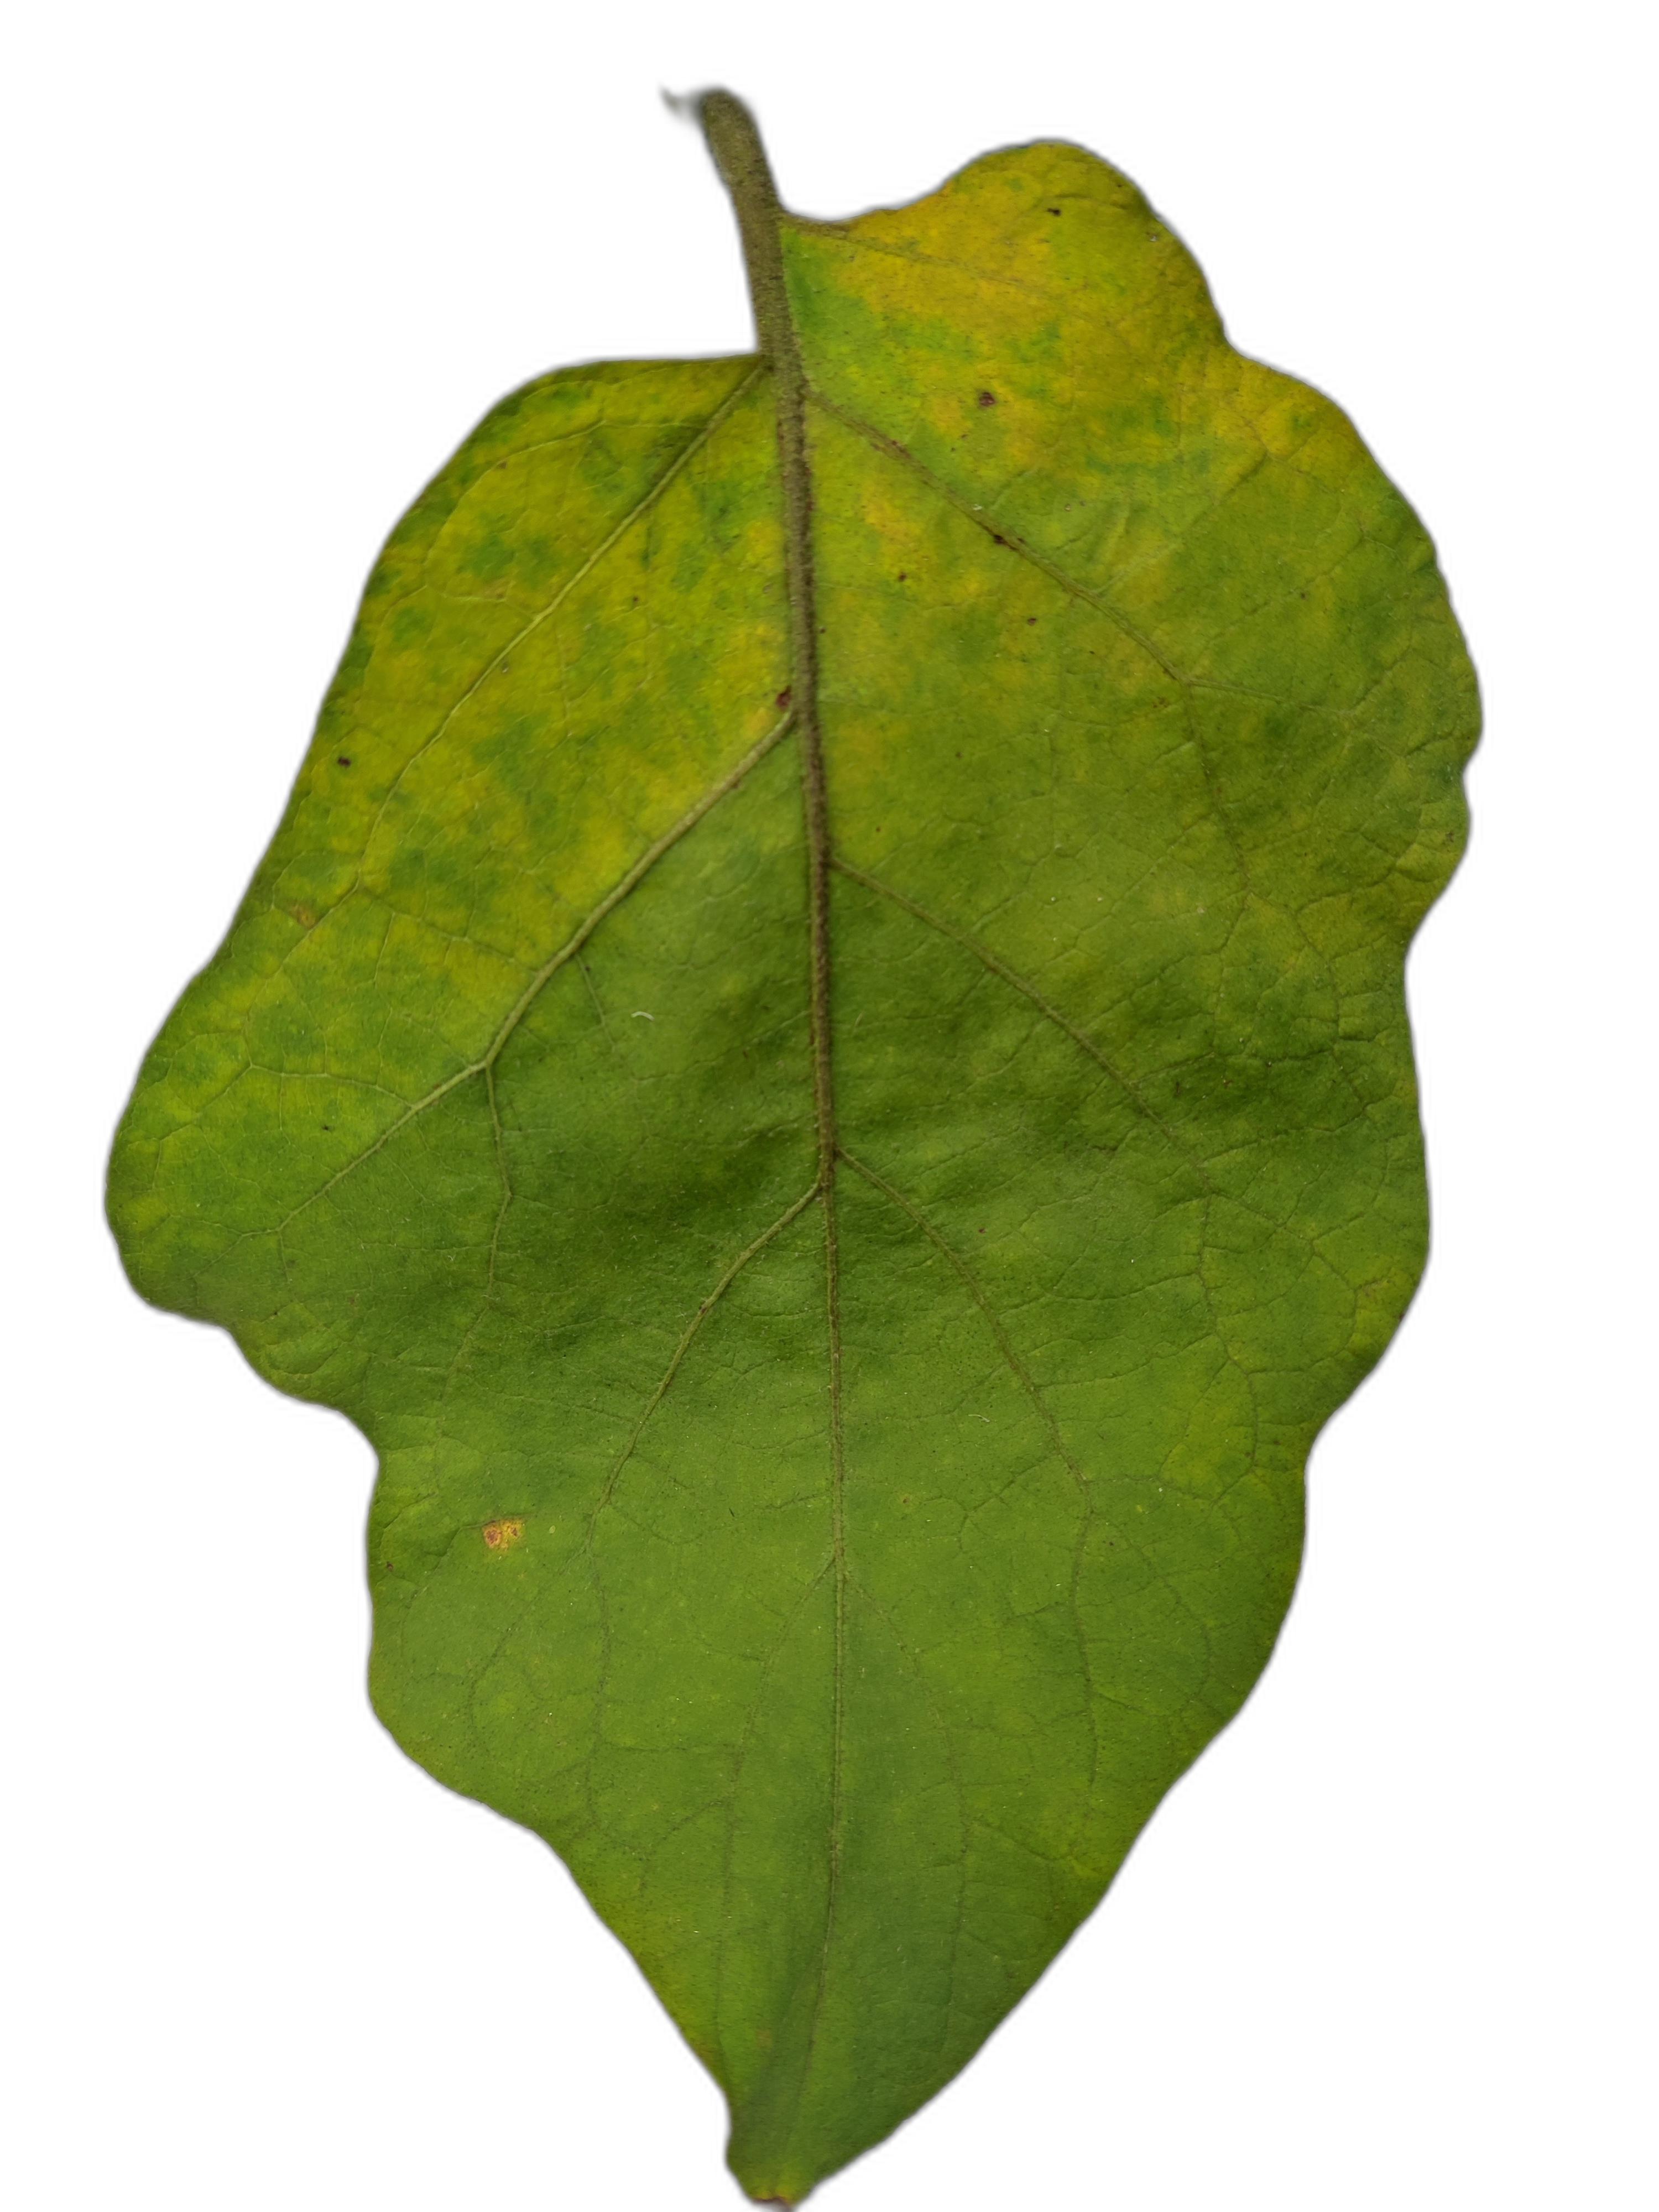
Label: Mosaic Virus Disease